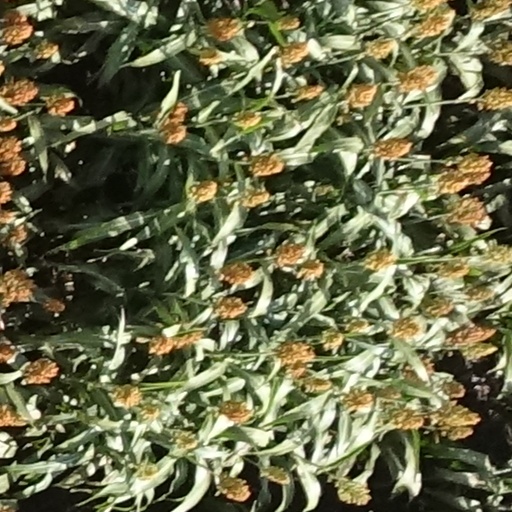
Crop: sorghum